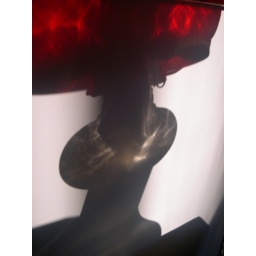
Reflection of a red oil lamp in sunlight on the wall